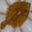
Label: flatfish